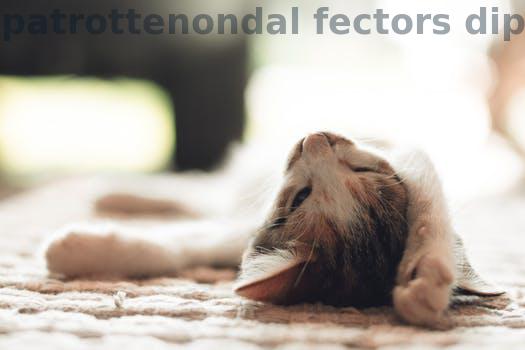
Label: Watermark